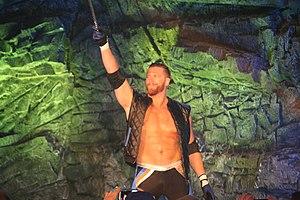
Brian Myers faisant son entrée en 2015.